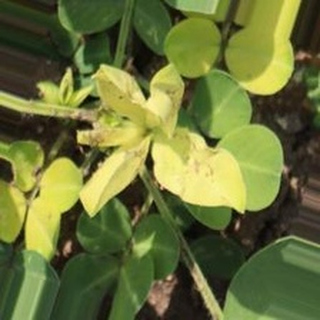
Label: groundnut_nutrition_deficiency